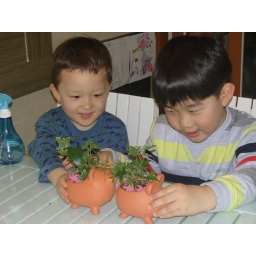
A project the kids did one evening. I found great little clay pots in animal shapes for a dollar.